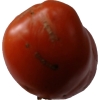
Label: tomato